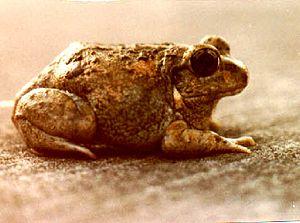
Sphaerotheca breviceps est une espèce d'amphibiens de la famille des Dicroglossidae.
Sphaerotheca est un genre d'amphibiens de la famille des Dicroglossidae.